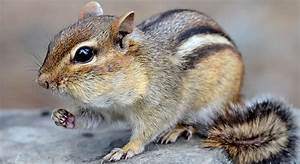
Label: squirrel